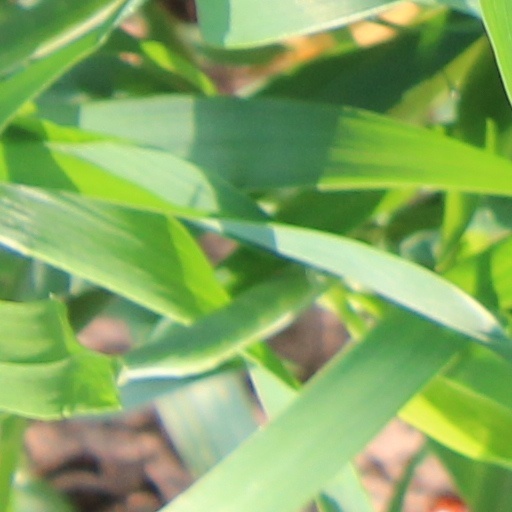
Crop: wheat